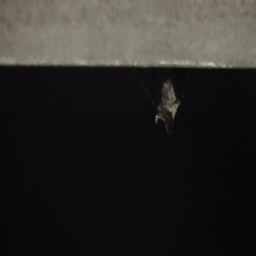
bat hanging on a gutter at night